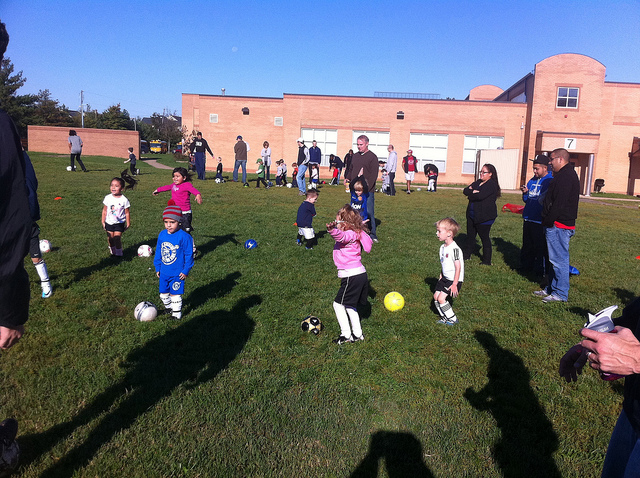
những đứa trẻ đang chơi bóng đá với bố mẹ ở ngoài trời